Brian M. Frier

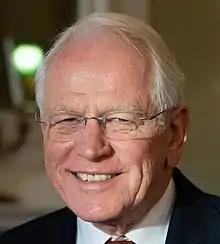
Brian M. Frier

Brian M. Frier is a Scottish physician, diabetologist, clinical scientist, and an Honorary Professor of Diabetes at the University of Edinburgh. He is best known for his many scientific contributions to the pathophysiological understanding of hypoglycemia, a common adverse effect of insulin therapy in diabetic patients whose societal impact has deserved increasing media attention worldwide. His honors include the R.D. Lawrence Lecture of the British Diabetic Association (Diabetes UK) in 1986, the Banting Memorial Lecture at Diabetes UK in 2009, the Camillo Golgi Prize and lecture at the 53rd annual EASD conference in 2017, and the Michael Somogyi Award from the Hungarian Diabetes Association in 2004. Frier is a science book author and editor, and a science journal chief editor. He is also regarded as an authority in the field of driving and diabetes. In 2023, Frier was accorded "Honorary Life Membership" by the European Association of Diabetes.